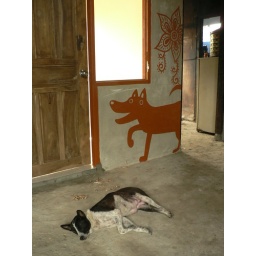
I put my dog Tilem on the wall, Butin a dong at Made's house is sleeping near Tilem on the wall